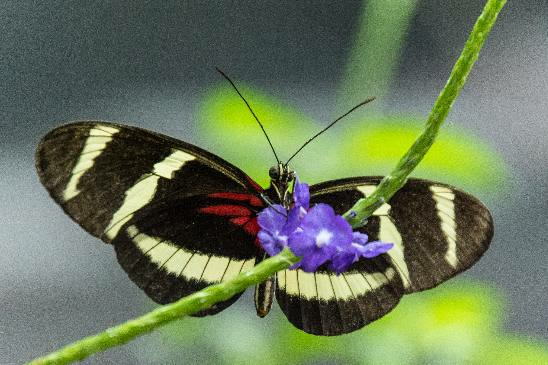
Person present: No